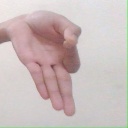
अक्षर: ज्ञ